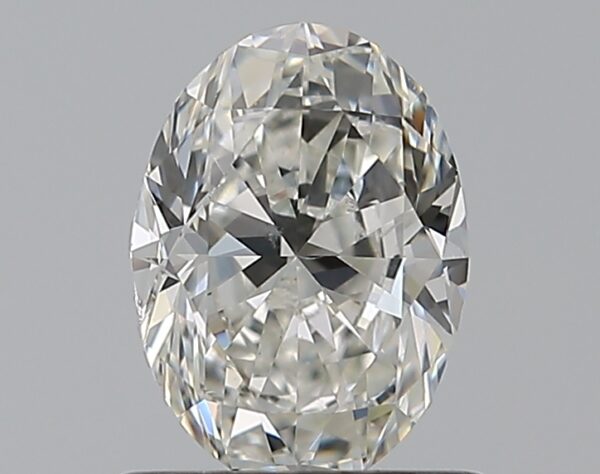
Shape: oval
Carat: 0.7
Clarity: VS2
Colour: G
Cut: VG
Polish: EX
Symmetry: VG
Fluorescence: N
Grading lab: GIA
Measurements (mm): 6.78 x 4.88 x 3.16